Sean Ervine

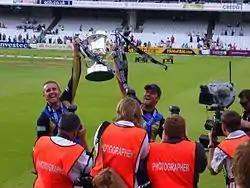
Sean Ervine (right) and Dominic Cork hold aloft the 2009 Friends Provident Trophy

Sean Michael Ervine (born 6 December 1982) is a Zimbabwean former cricketer. Ervine played as an all-rounder who batted left-handed and bowled right-arm medium pace.